John Jervis, 1st Earl of St Vincent

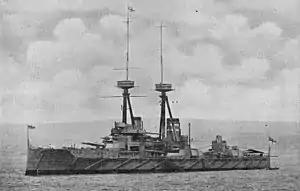
HMS "St Vincent" at the Coronation Review, Spithead, 24 June 1911

As his health had improved he was given command of the Channel Fleet. St Vincent was to comment "The King and the government require it and the discipline of the British Navy demands it. It is of no consequence to me whether I die afloat or ashore. The die is cast."